Paedophryne

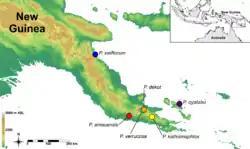
Map of localities where "Paedophryne" specimens have been found ("P. titan" from Normanby Island, not shown)

Paedophryne (from the Ancient Greek "paedos" (παίδος) "child" and "phryne" (φρύνος) "toad, frog") is a genus of microhylid frogs from Papua New Guinea, including D'Entrecasteaux Islands. All seven species known so far are amongst the smallest frog and vertebrate species.